Mantellisaurus

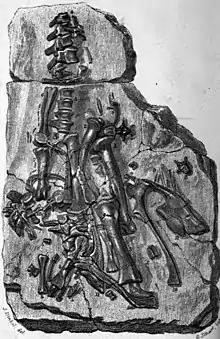
Lithograph of the Maidstone specimen

In 1849, a few years before his death in 1852, Mantell realised that the genus today known as "Mantellodon" was not a heavy, pachyderm-like animal, as Owen was putting forward, but had slender forelimbs; however, his passing left him unable to participate in the creation of the Crystal Palace dinosaur sculptures, and so Owen's vision of the dinosaurs became that seen by the public for decades. With Benjamin Waterhouse Hawkins, Owen had nearly two dozen lifesize sculptures of various prehistoric animals built out of concrete sculpted over a steel and brick framework; two "Mantellodon", one standing and one resting on its belly, were included. Before the sculpture of the standing "Mantellodon" was completed, a banquet for twenty was held inside it.